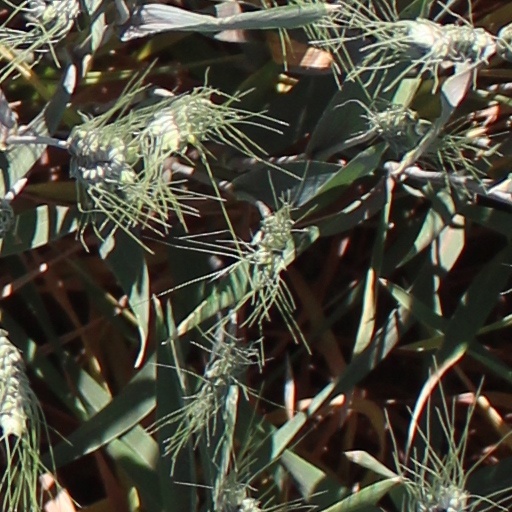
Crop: wheat